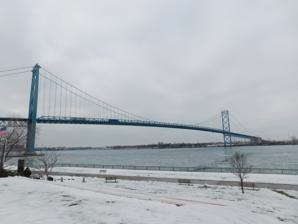
Building: Ambassador Bridge
Country: United States of America
Year built: 1929
Suspension bridge connecting Detroit, Michigan, with Windsor, Ontario Ambassador Bridge View from Detroit River near the Canadian side, with Downtown Detroit in the background, 2023 Coordinates 42°18′43″N 83°04′26″W / 42.312°N 83.074°W / 42.312; -83.074 Carries 4 lanes of LECT connecting Highway 3 in Canada to I-75 / I-96 in the United States Crosses Detroit River , Canada–United States border Locale Detroit – Windsor Official name Ambassador International Bridge Maintained by Detroit International Bridge Company and Canadian Transit Company Characteristics Design Suspension bridge Total length 7,500 feet (2,300 m) Longest span 1,850 feet (560 m) Clearance below 152 feet (46 m) History Constructed by McClintic-Marshall Company Construction start August 16, 1927 Construction end November 6, 1929 Opened November 15, 1929 (95 years ago) ( 1929-11-15 ) Statistics Daily traffic 10,000+ trucks per day, 4,000+ autos per day Toll US$ 9.00/ CA$ 12.00 (2025) Location The Ambassador Bridge is an international suspension bridge across the Detroit River that connects Detroit, Michigan , United States, with Windsor, Ontario , Canada. Opened in 1929, the toll bridge is the busiest international border crossing in North America in terms of trade volume, carrying more than 25% of all merchandise trade between the United States and Canada by value. A 2004 Border Transportation Partnership study showed that 150,000 jobs in the Detroit–Windsor region and US$ 13 billion in annual production depend on the Detroit–Windsor international border crossing. The bridge is one of the few privately owned US–Canada crossings; it was owned by Grosse Pointe billionaire Manuel Moroun , until his death in July 2020, through the Detroit International Bridge Company in the United States and the Canadian Transit Company in Canada. In 1979, when the previous owners put it on the New York Stock Exchange and shares were traded, Moroun was able to buy shares, eventually acquiring the bridge. The bridge carries 60 to 70 percent of commercial truck traffic in the region. Moroun also owned the Ammex Detroit duty-free stores at both the bridge and the tunnel. History Aerial view of the bridge, 1941 Ambassador Bridge in 1979 The passage across the Detroit River became an important traffic route following the American Civil War . The Michigan Central and the Great Western railroads in addition to others operated on either side of the border connecting Chicago with the Atlantic Seaboard . To cross the Detroit River, these railroads operated ferries between docks on either side. The ferries lacked the capacity to handle the shipping needs of the railroads, and there were often 700–1,000 freight cars waiting to cross the river, with numerous passengers delayed in transit. Warehouses in Chicago were forced to store grain that they could not ship to eastern markets and foreign goods were stored in eastern warehouses waiting shipment to the western United States. The net effect of these delays increased commodity prices in the country, and both merchants and farmers wanted a solution from the railroads. The Michigan Central proposed the construction of a tunnel under the river with the support of their counterparts at the Great Western Railway. Construction started in 1871 and continued until ventilating equipment failed the next year; work was soon abandoned. Attention turned in 1873 to the alternative of building a railroad bridge over the river. The U.S. Army Corps of Engineers commissioned a study of a bridge over the Detroit River. Representatives of the shipping industry on the Great Lakes opposed any bridge with piers in the river as a hazard to navigation. Discussions continued for the remainder of the decade to no avail; a bridge over the Detroit River was not approved. The U.S. Congress requested a new study for a bridge in 1889, but no bridge was approved. Finally, the Michigan Central built the Detroit River Tunnel in 1909–10 to carry trains under the river. This tunnel benefited the Michigan Central and Great Western railroads, but the Canada Southern Railway and other lines still preferred a bridge over the river. Plans for a bridge were revived in 1919 to commemorate the end of World War I and to honor the "youth of Canada and the United States who served in the Great War". However neither Ontario nor Michigan wanted to finance a river crossing. Michigan automakers subsequently decided to take the initiative to connect the Midwest to central Canada . After they created a bridge company, the project got into trouble when a Toronto financier hired to sell its securities instead embezzled the money and ran off, before ultimately committing suicide in a prison cell after conviction for murdering a drugstore clerk. The bridge boosters turned to New Yorker Joseph A. Bower, a businessman who specialized in rescuing mismanaged companies. Bower succeeded in raising the necessary initial $12 million. "The only way things can be done today, is by private business," said Henry Ford , who backed the project. The bridge was constructed with investment from Detroit business people incorporated as the Detroit International Bridge Corporation. Much later Berkshire Hathaway acquired a quarter of the shares before selling to another investor in the company, local trucking entrepreneur Manuel Moroun . Moroun continued buying further, eventually privatizing it. Incidents Ambassador Bridge at night, in 2014 In April 1930, shortly after the bridge opened, a Canadian immigration inspector jumped to his death. The bridge has been used by other suicide jumpers . After it opened, high divers considered it as a venue for a record; but after measurements of the height and currents were taken into account, they were dissuaded and abandoned the attempt. On November 14, 2000, a scaffold on the bridge collapsed, sending three men into the Detroit River and leaving four workers dangling from safety harnesses. Jamie Barker, one of the workers who fell into the water, died. An engineer, George Snowden, was disciplined by Professional Engineers Ontario for his role in the collapse; in 2012, a design that Snowden approved caused the Radiohead stage collapse in Toronto. Snowden's associate Domenic Cugliari was also involved in both collapses. Access to the Ambassador Bridge was impeded by protesters during the Freedom Convoy 2022 protests in Canada. Protesters at the bridge blockaded it on February 7. On the evening of February 7, traffic at the bridge came to a complete halt. The blockade continued into February 8. On the morning of February 8, officials declared the bridge reopened, but the blockade later resumed, pushing trips to the Blue Water Bridge between Sarnia and Port Huron . Design View of the bridge from the Detroit River , with Canada to the left Aerial view of the bridge toward the south, with Canada at the top The bridge over the Detroit River had the longest suspended central span in the world when it was completed in 1929—1,850 feet (560 m). This record held until the George Washington Bridge between New York and New Jersey opened in 1931. The bridge's total length is 7,500 feet (2,286 m). Construction began in 1927 and was completed in 1929. The general contractor and steel erector was the McClintic-Marshall Company of Pittsburgh , Pennsylvania . The bridge is made up of 21,000 short tons (19,000 tonnes ) of steel, and the roadway rises as high as 152 feet (46 m) above the Detroit River. Only the main span over the river is supported by suspension cables; the approaches to the main pillars are held up by steel in a cantilever truss structure. The bridge's only sidewalk is on the structure's southwest side. After the September 11 attacks , pedestrians and bicycles were prohibited from traveling across the bridge due to increased security measures. For years prior to September 11, 2001, the sidewalk was closed due to ongoing maintenance projects and repainting. Originally painted gloss black, the bridge underwent a five-year refurbishment between 1995 and 2000, which included stripping and repainting the bridge teal . Granite blocks, originally used on the U.S. side, were given to the Windsor Parks and Recreation Department, and now grace many of the pathways in Windsor parks. Capacity Trucks back up on Ambassador Bridge from the American side of the Detroit River, August 2022 The Ambassador Bridge is the busiest crossing on the Canada–United States border . The four-lane bridge carries more than 10,000 commercial vehicles on a typical weekday. The Gateway Project , a major redesign of the U.S. plaza completed in July 2009, provides direct access to Interstate 96 (I-96) and I-75 on the American side and Ontario Highway 3 on the Canadian side. The Canadian end of the bridge connects to busy city streets in west Windsor, leading to congestion. The privately owned bridge carries approximately 25% of trade between Canada and the United States. Transport Canada reported the following distribution for the five largest U.S.–Canada border crossings by trucks in 2011: 24.4% for Windsor-Ambassador Bridge 14.4% for Sarnia – Blue Water Bridge , which links Port Huron, Michigan, with Point Edward, Ontario 11.4% for Fort Erie – Peace Bridge , which connects Buffalo, New York, with Fort Erie, Ontario 7.0% for Peace Arch Border Crossing , Pacific Highway / Douglas , which links the U.S. State of Washington with British Columbia by land 6.6% for Niagara Falls – Queenston Bridge , which links Lewiston, New York, with Queenston, Ontario. Additional bridge proposals An approach that had been constructed for a proposed twin span to the Ambassador Bridge The Canadian and United States governments have approved the construction of the Gordie Howe International Bridge proposed by the Detroit River International Crossing (DRIC) commission. The new bridge further downriver between Detroit and Windsor will be owned and operated by the Windsor–Detroit Bridge Authority , a Crown corporation owned by the Canadian federal government. Manuel Moroun , owner of the Ambassador Bridge until his death in 2020, spoke out against this proposal. He sued the governments of Canada and Michigan to stop its construction, and released a proposal to build a second span of the Ambassador Bridge (which he would own) instead. Critics suggest that Moroun's opposition was fueled by the prospect of lost profits from duty-free gasoline sales, which are exempt from about 60 cents per gallon in taxes even though the pump price to consumers is only a few cents lower. On May 5, 2011, a judge dismissed the case, citing a lack of reasoning for it to proceed. Moroun and his Detroit International Bridge Company contended that the new bridge would affect its proposal for a second span which would be built next to the Ambassador Bridge. Michigan and Canadian authorities continued to support the Gordie Howe International Bridge proposal, as it directly connects the Canadian E.C. Row Expressway and the 2015 extension of Ontario Highway 401 (which runs concurrently as a shared highway for 2 kilometres (1.2 mi) to the future crossing as the Windsor–Essex Parkway) with I-75 and I-96 in Michigan, bypasses Windsor's surface streets and reduces congestion. A twin span adjacent to the Ambassador Bridge, by itself, does not address Canadian concerns about traffic on Huron Church Road in Windsor. While many of the stop lights commonly cited have been removed by the expansion of Highway 401 which will connect to the downriver Howe bridge, the final approach to the Ambassador Bridge remains on overcrowded Windsor surface streets. In 2007, the privately owned bridge company was granted a permit by the Michigan Department of Environmental Quality to build a new bridge across the Detroit River adjacent to the existing span. The permit expired in 2012. The U.S. Coast Guard issued the bridge company a permit in 2016 to construct the new span. As of 2021, construction cannot proceed until current bridge owner Matthew Moroun addresses a "conflict" with the bridge's permit issued for the Canadian side by Transport Canada in 2017. The Coast Guard permit was granted on the condition that the existing Ambassador Bridge would be retained and rehabilitated, while the Transport Canada permit was granted on the condition that the existing bridge would be dismantled and removed. In 2022, the five year construction permit issued by Transport Canada expired. Transportation Minister Omar Alghabra noted that conversations between the federal government, the City of Windsor and the bridge company were "ongoing". Controversies The bridge's private ownership has been controversial as the bridge carries approximately 25% of trade between Canada and the United States. Although alternate routes exist, including the nearby Detroit–Windsor Tunnel , preventing monopoly status, the route is of significant value since it passes directly through major metropolitan areas. The aforementioned tunnel prohibits certain vehicles. In 2010 and 2011, the Wayne County Circuit Court found the Detroit International Bridge Company in contempt for failing to directly connect bridge access roads to I-75 and I-96, and making other required improvements as part of the Gateway Project . These improvements would normally be under the control of the state government; however, the Detroit International Bridge Company withheld the improvements as part of a negotiation strategy. At one point, Matty Moroun and his chief deputy at the Detroit International Bridge Co, Dan Stamper, were jailed for non-compliance with orders to complete the on-ramps. After years of legal battles, activism by local people against neighborhood truck traffic, and stalling by Matty Moroun, the Michigan Department of Transportation (MDOT) took over the I-75/I-96 on-ramp project and opened the ramps in September 2012 after a six-month construction period. One possible motive for the Gateway Project delays was Moroun's desire to route traffic past his lucrative duty-free store and fuel pumps, one of only two border locations to sell untaxed fuel (the other is International Falls, Minnesota ). Critics of the duty-free fuel operation objected that sixty cents from each U.S. gallon went not to paving Michigan's underfunded highways but instead directly to Matty Moroun. Operators of large trucks under the International Fuel Tax Agreement , which in theory should impose Ontario tax and partially refund Michigan tax on fuel purchased in Detroit and consumed on Ontario's Highway 401, may be disqualified for the Michigan IFTA refund, as the tax was never paid. In a 2012 lawsuit, the Michigan Department of Agriculture and Rural Development sued Moroun's company, Ammex, claiming it mislabeled motorcar fuels to advertise 93 octane while tests showed as little as 91.2 octane. In 2015, Windsor city officials criticized the decaying appearance of the bridge and called attention to the hazard posed by crumbling concrete from its superstructure. In response, Matt Moroun accused the city of attempting to thwart the company's efforts to rebuild or repair the structure because the Canadian government is supporting plans for a new bridge across the Detroit River downriver. See also Michigan portal Ontario portal Blue Water Bridge , which links Port Huron, Michigan, to Sarnia, Ontario Sault Ste. Marie International Bridge , which links Sault Ste. Marie, Michigan, to Sault Ste. Marie, Ontario List of bridges in Canada Notes